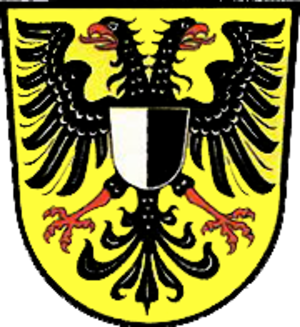
Friedberg (Hessen)
Coat of arms of Friedberg
Friedberg er administrationsby Wetteraukreis, i den tyske delstat Hessen. Den ligger 26 kilometer for Frankfurt am Main.